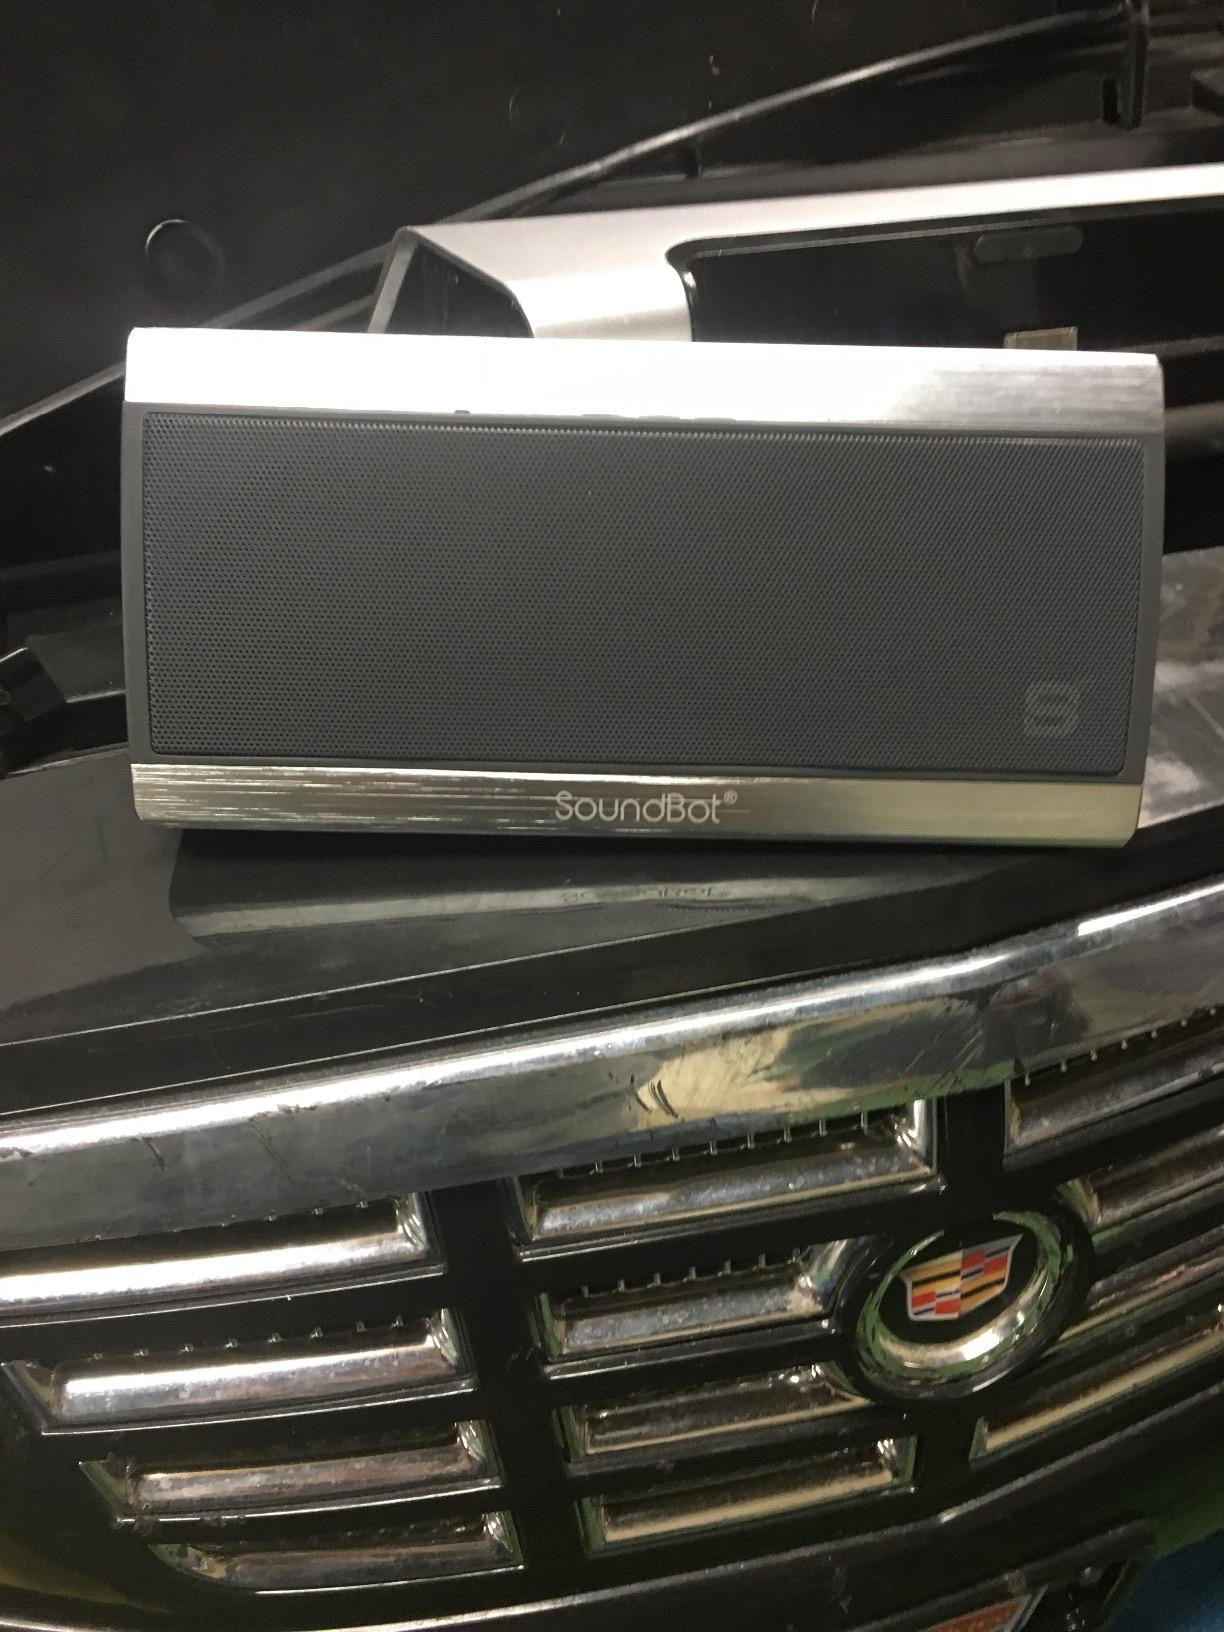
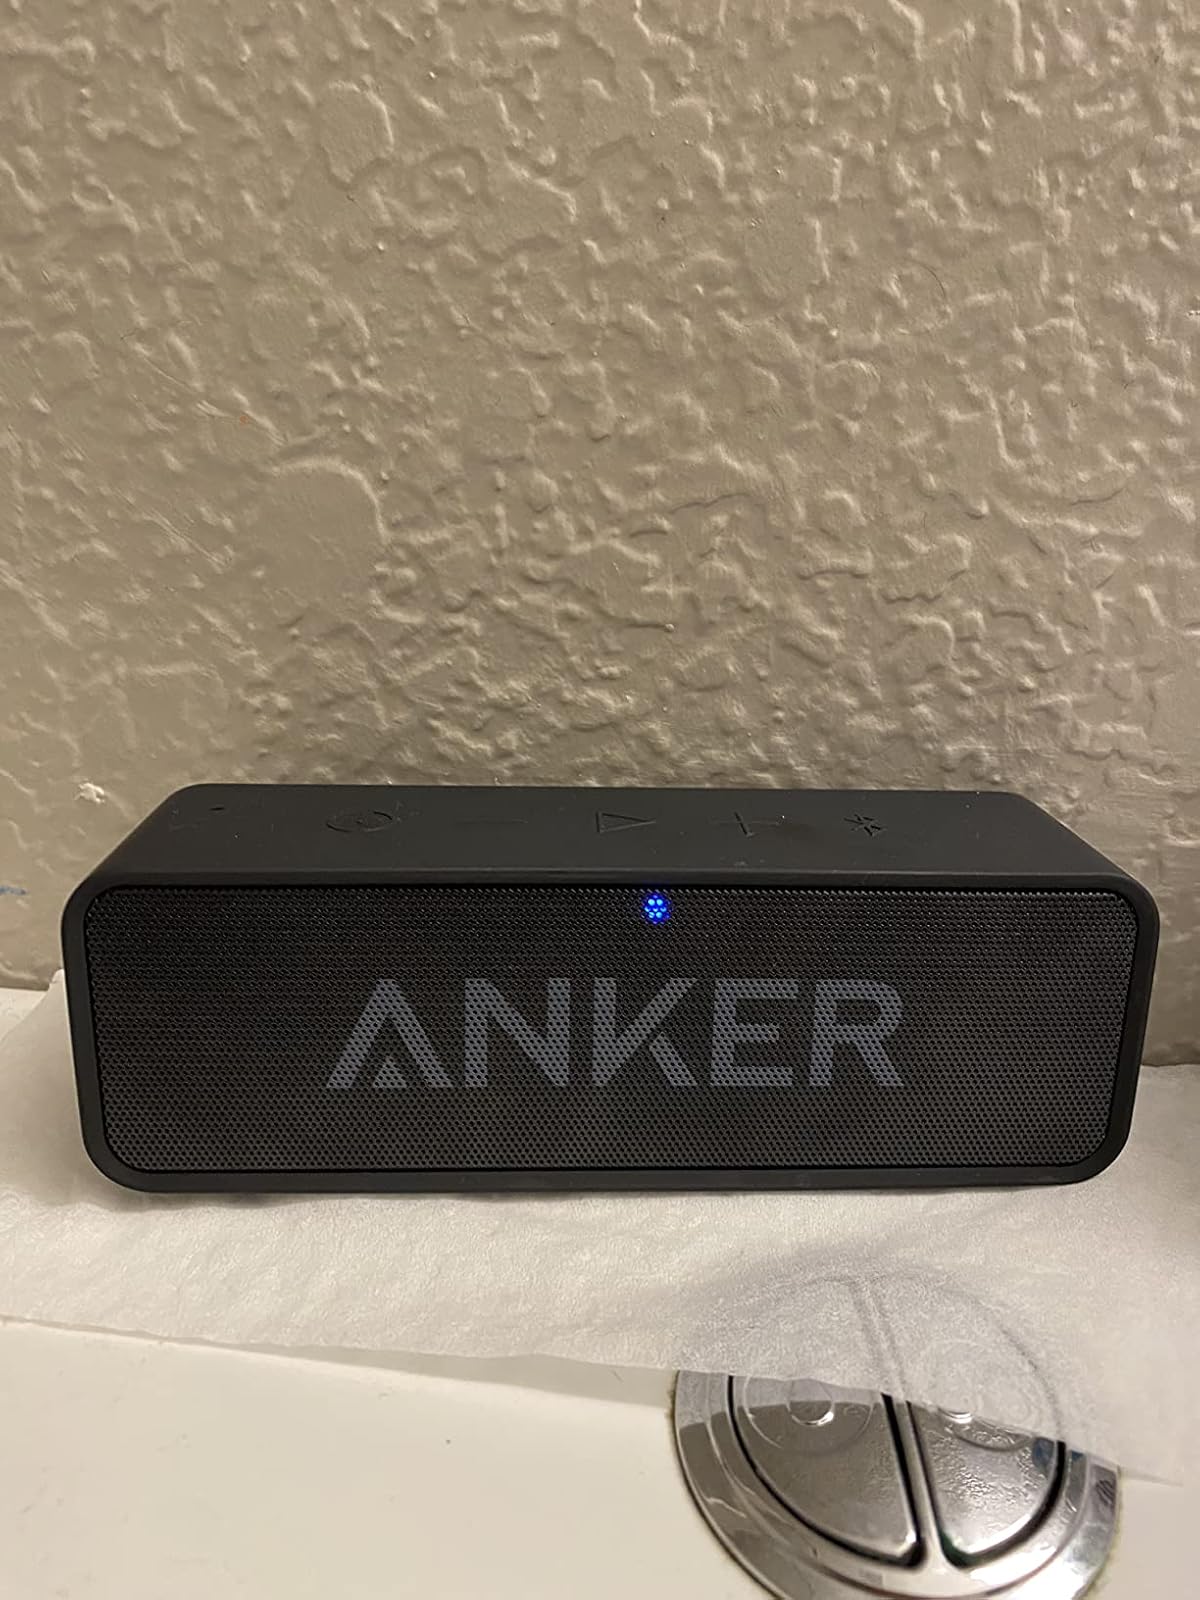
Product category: speaker
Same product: no